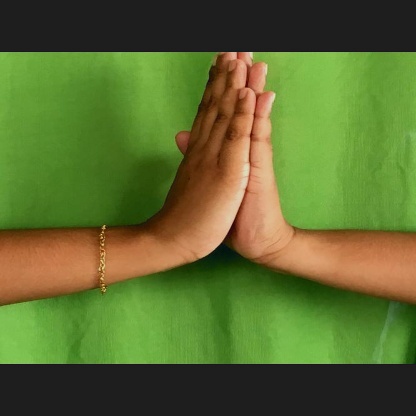
Mudra: Anjali